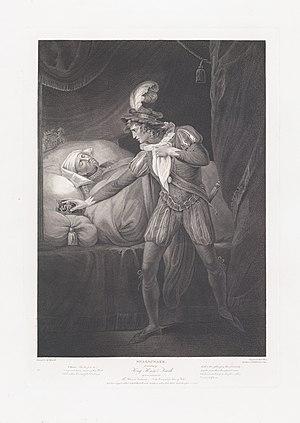
Josiah Boydell est un éditeur, peintre et graveur britannique. Co-éditeur avec son oncle John Boydell, ils créent la Boydell Shakespeare Gallery, un projet d'école britannique.